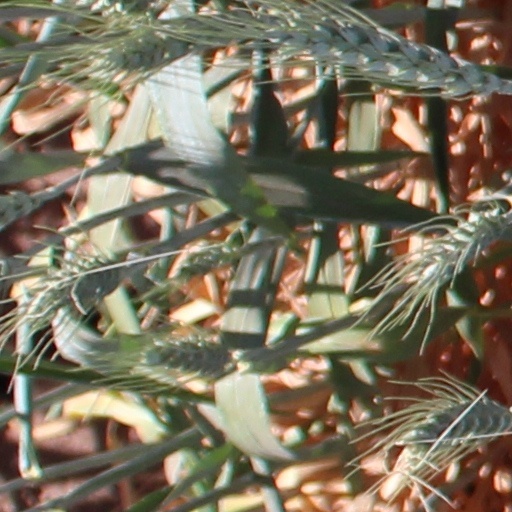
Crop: wheat